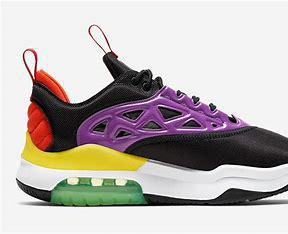
Brand: Jordan
Model: Max 200